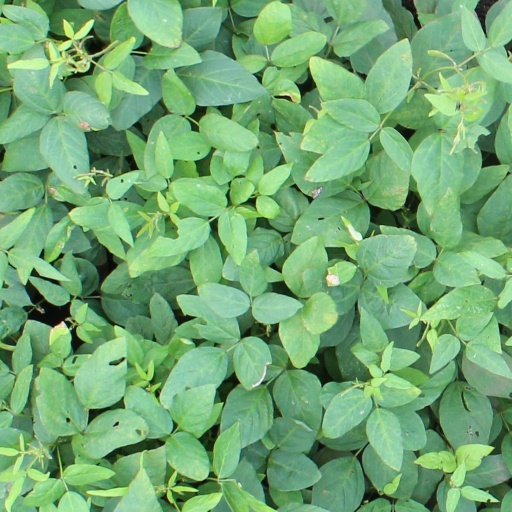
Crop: soybean